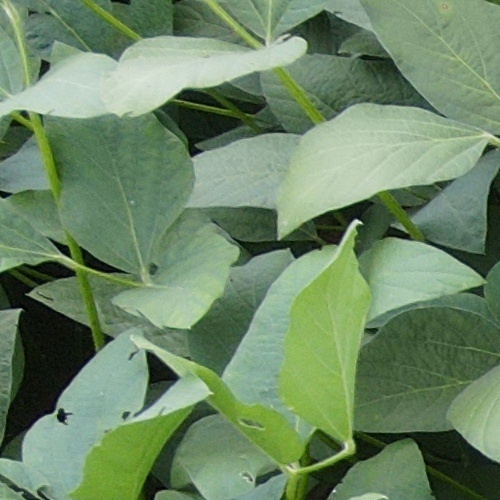
Label: Caterpillar